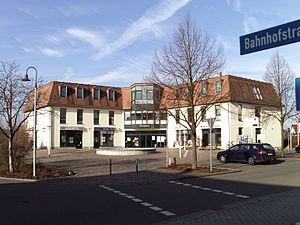
Bennewitz est une commune de Saxe, située dans l'arrondissement de Leipzig, dans le district de Leipzig.